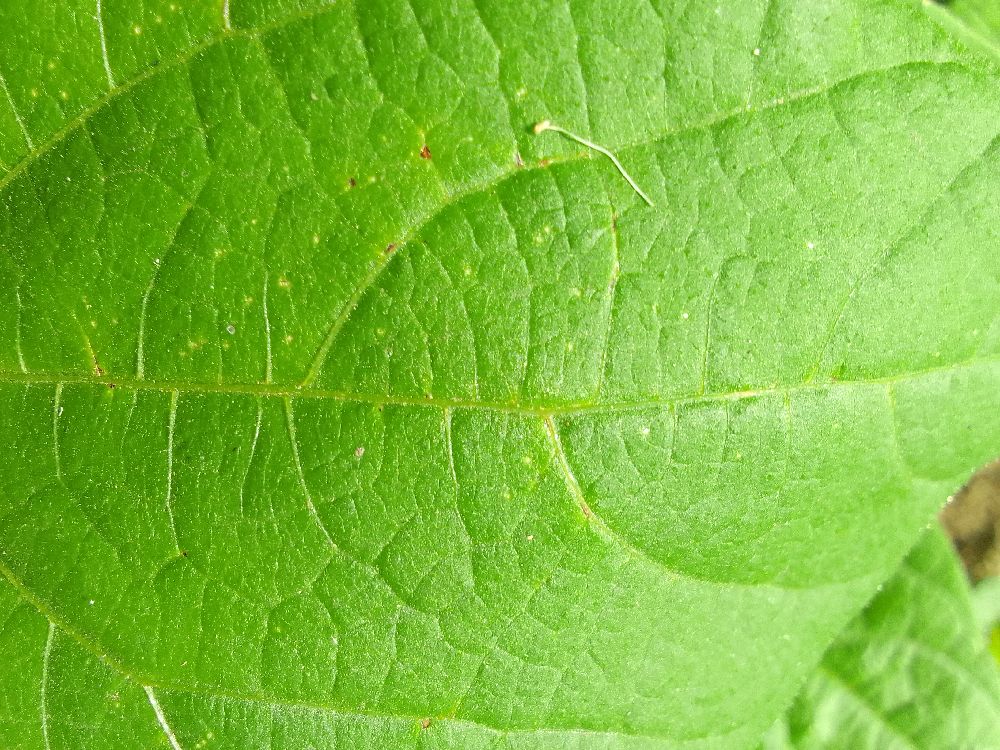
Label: healthy